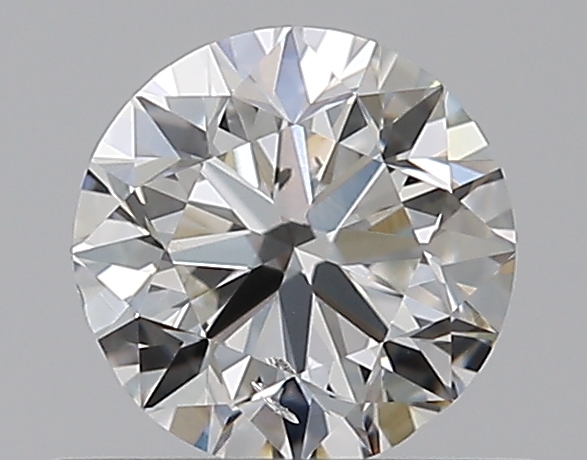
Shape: round
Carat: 0.5
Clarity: SI2
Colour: G
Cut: VG
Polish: VG
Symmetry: GD
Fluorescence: N
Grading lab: GIA
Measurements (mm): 4.9 x 4.96 x 3.17